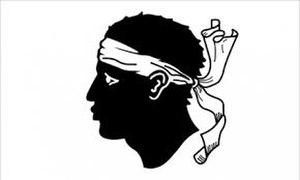
drapeau corse